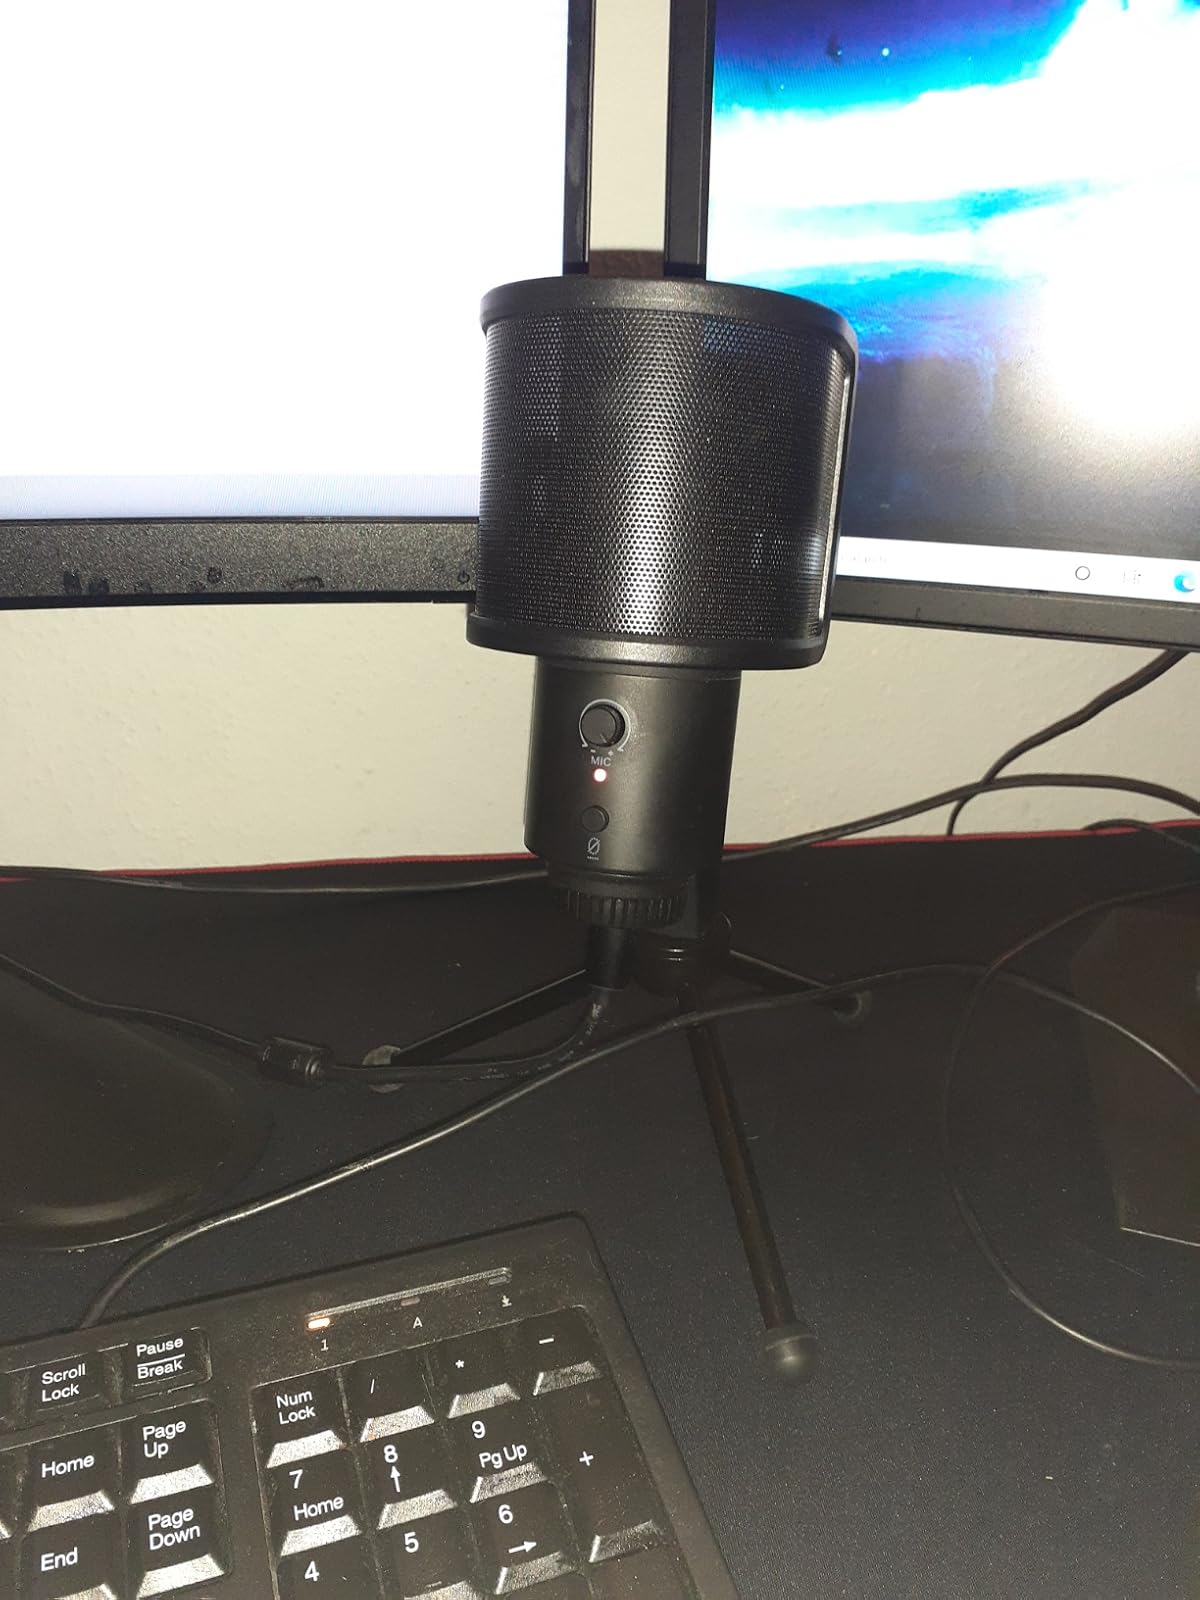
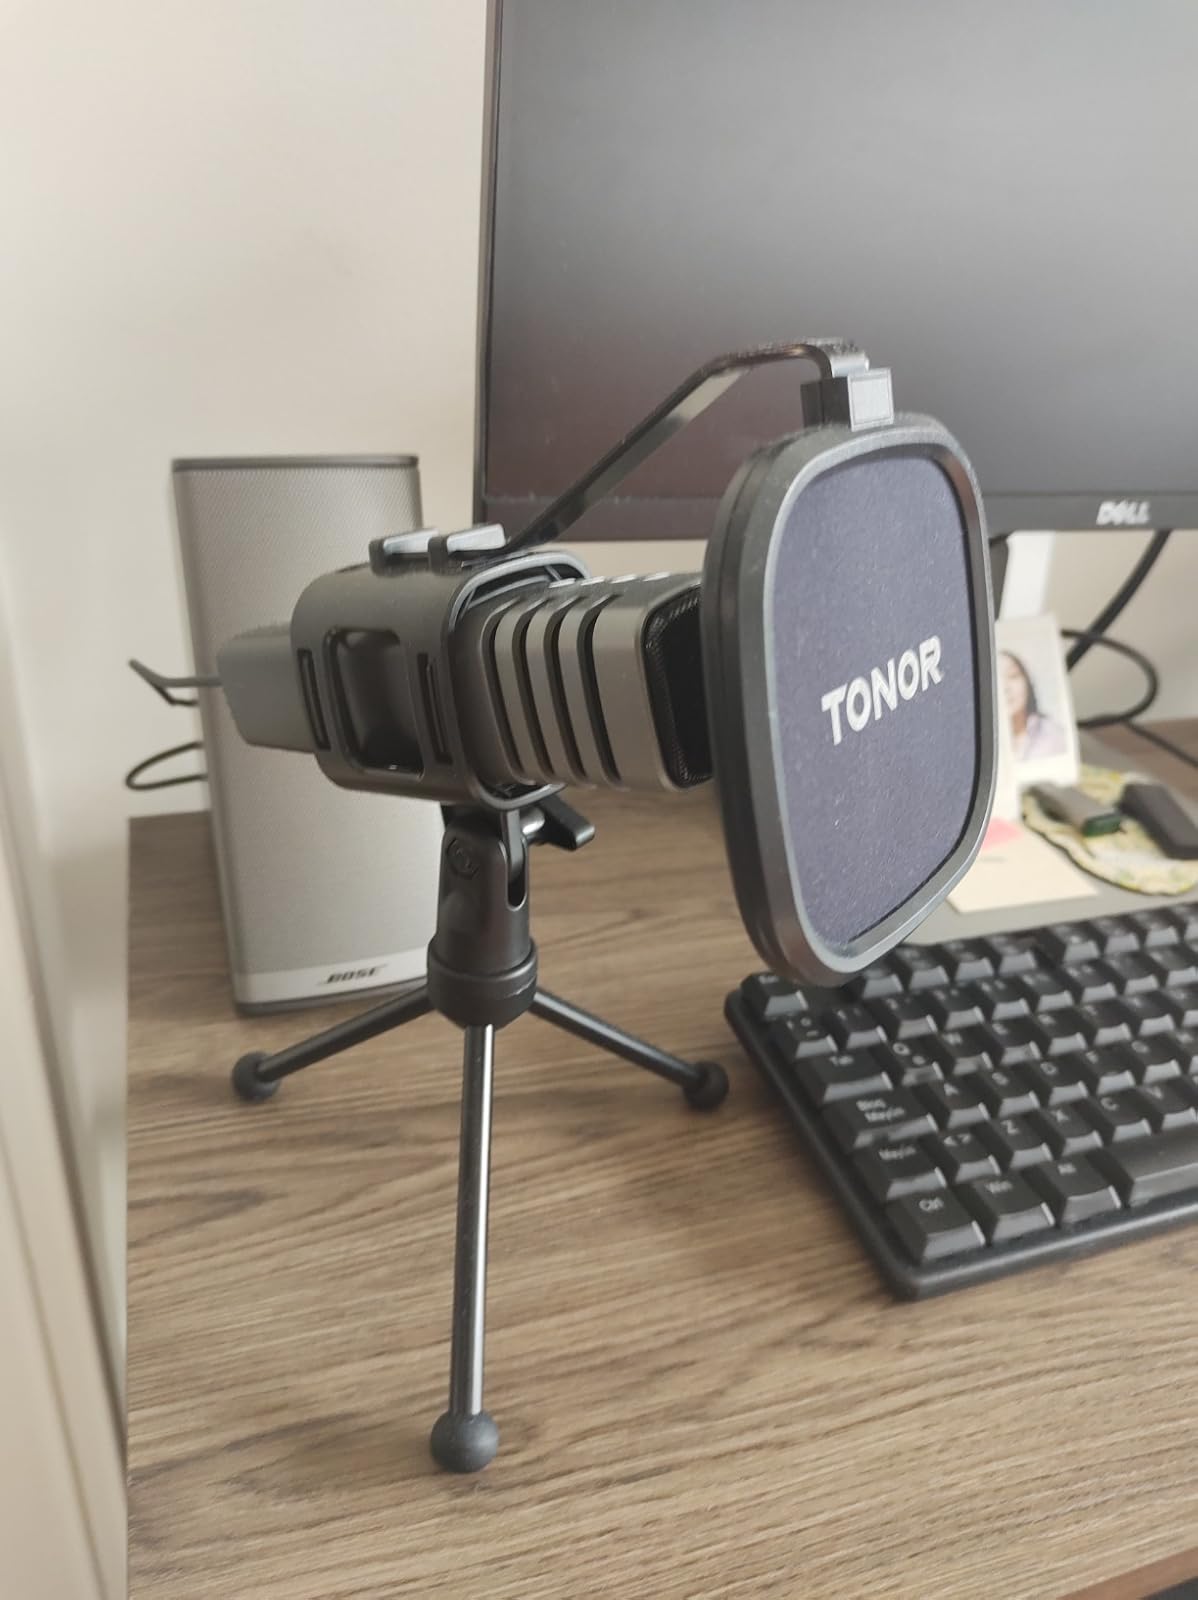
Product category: microphone
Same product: no